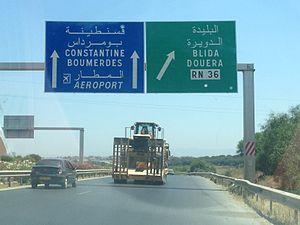
2e Rocade Sud d'Alger au niveau de douera sur l'autoroute
La wilaya d'Alger est une subdivision administrative algérienne située dans l'Algérois. Son chef-lieu est Alger.
La Deuxième rocade Sud d'Alger dénommée aussi 2e RSA est une infrastructure routière, ayant la configuration 2 x 3 voies, reliant la banlieue est d'Alger à la banlieue ouest qui passe en moyenne à 5 km au sud de la Rocade Sud.